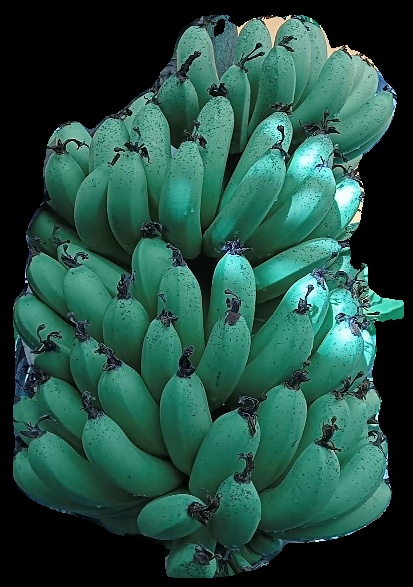
Variety: pachbale
Grade: grade1